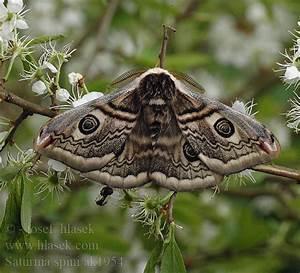
butterfly